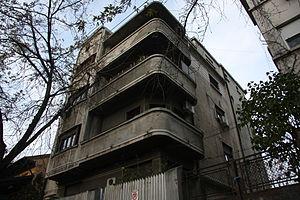
Mircea Eliade, né le 9 mars 1907 à Bucarest et mort le 22 avril 1986 à Chicago, est un historien des religions, mythologue, philosophe et romancier roumain. Polyglotte, il parlait et écrivait couramment cinq langues : le roumain, le français, l'allemand, l'italien et l'anglais. Il lisait aussi l'hébreu, le persan et le sanskrit. Ainsi, la majeure partie de ses travaux universitaires a été écrite d'abord en roumain, puis en français et en anglais.